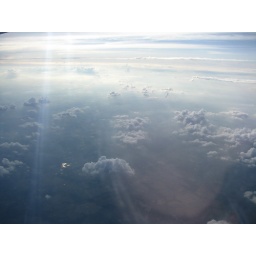
Pic taken from my window seat on my way to Miami in June 2009.